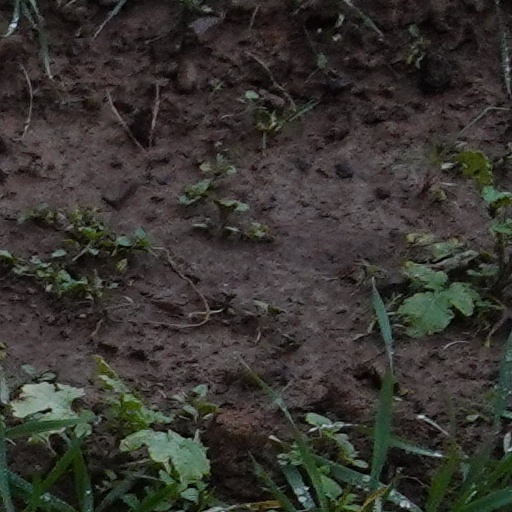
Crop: wheat